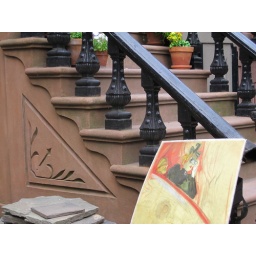
walkin' to the bus in park slope on a saturday for a red hook cook out (9/5/10)